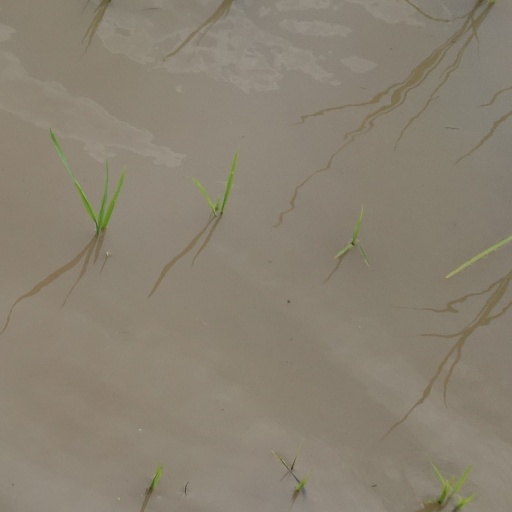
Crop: rice